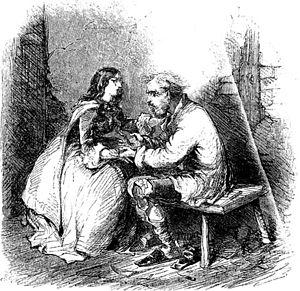
Le Conte de deux cités, parfois intitulé en français Le Conte de deux villes ou Paris et Londres en 1793, est un roman de Charles Dickens publié en feuilleton hebdomadaire du 30 avril au 25 novembre 1859 dans la revue All the Year Round que Dickens vient de fonder ; dans le même temps, il paraît en fascicules mensuels avec des illustrations de Phiz, et aux États-Unis dans Harper's Weekly, mais avec un léger décalage.